Badak LNG

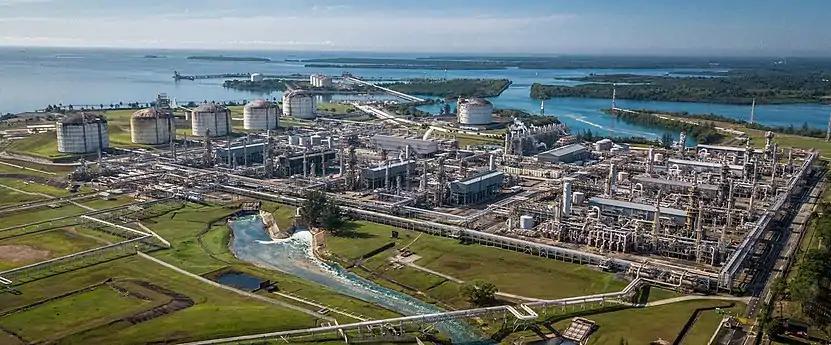
Aerial of Badak LNG refinery.

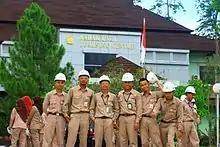
Students of LNG Academy.

In 2011, Badak LNG formed a special team (task force) tasked with preparing a scholarship program in collaboration with a tertiary institution, the Jakarta State Polytechnic (PNJ). Badak LNG and the PNJ finally agreed to cooperate and produce a program called LNG Academy.